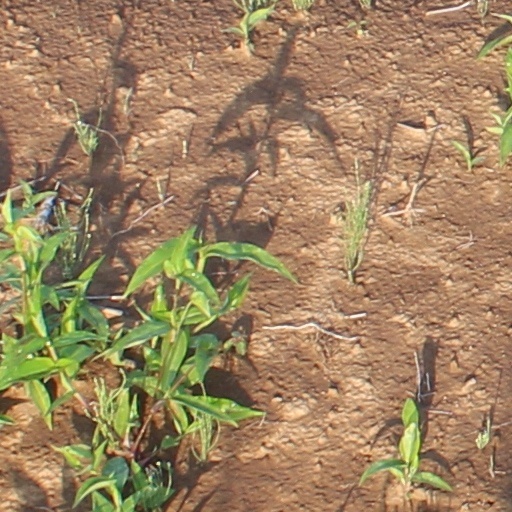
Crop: wheat